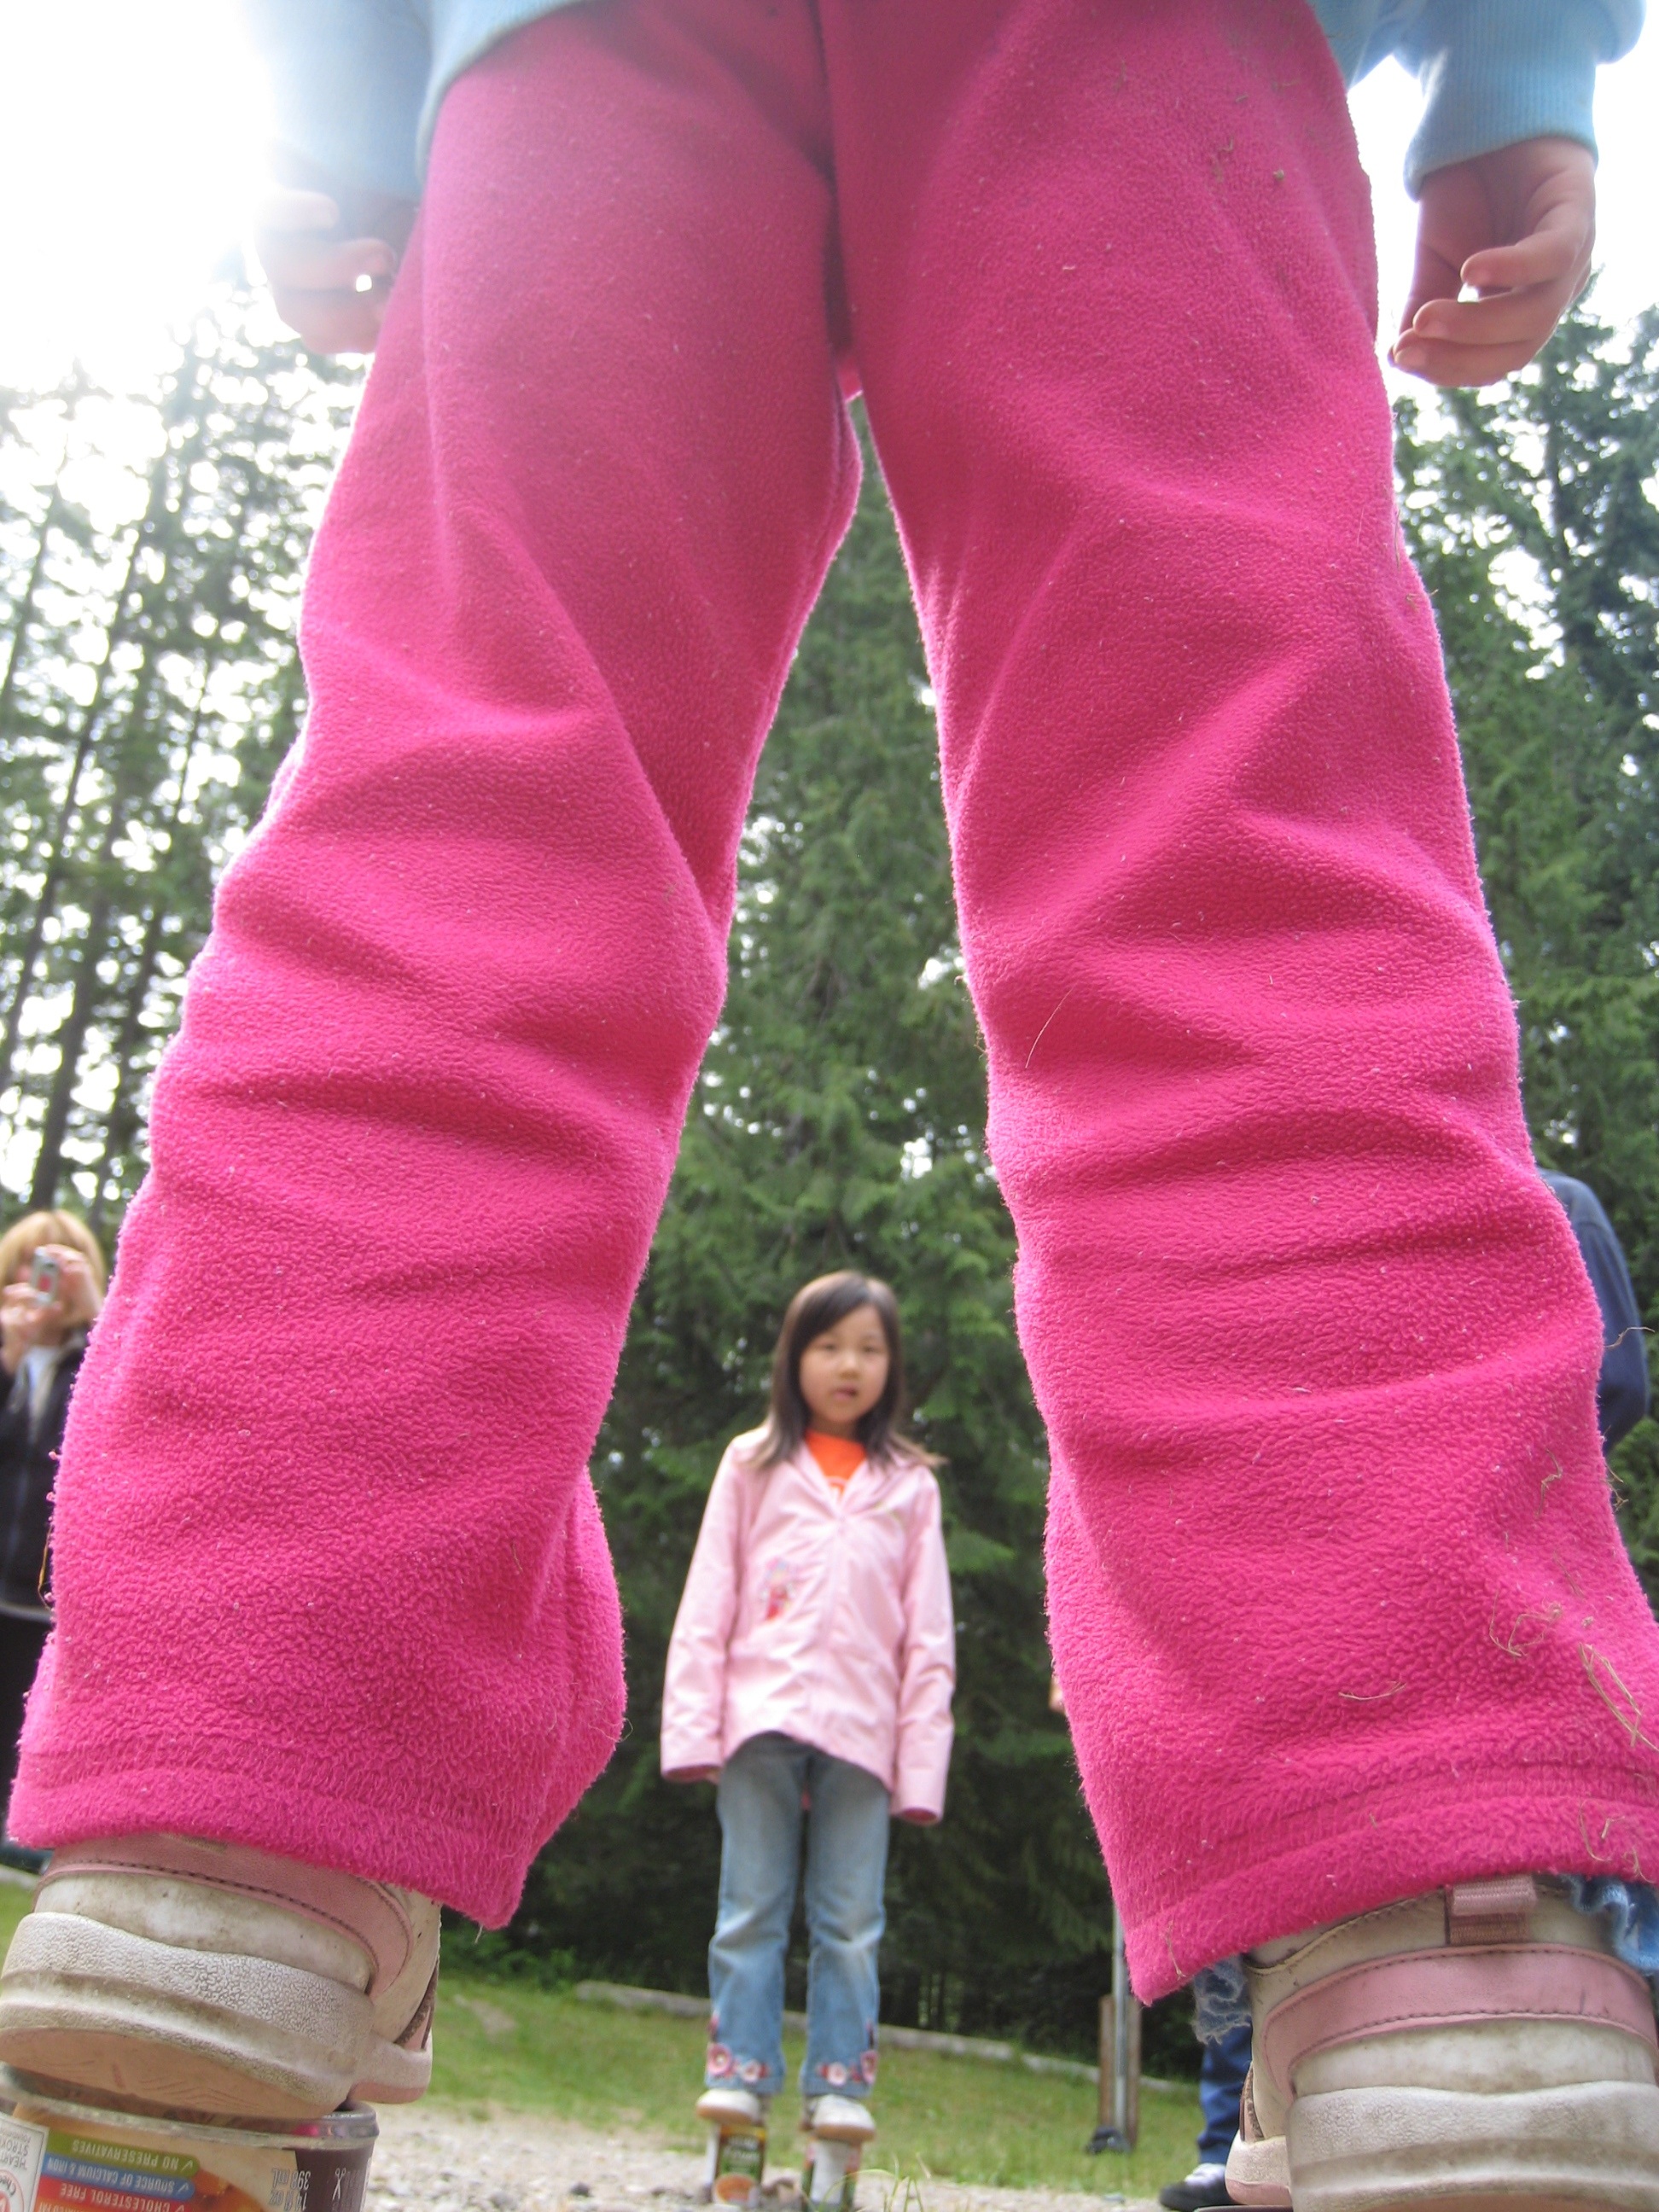
game, play, color, clothing, pink, trousers, girls, stand, magenta, tin can